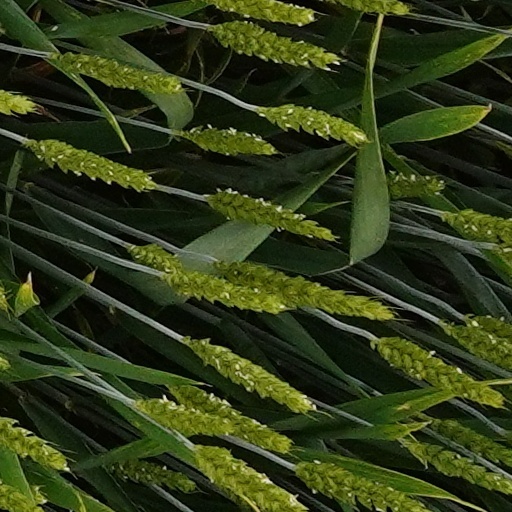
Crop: wheat